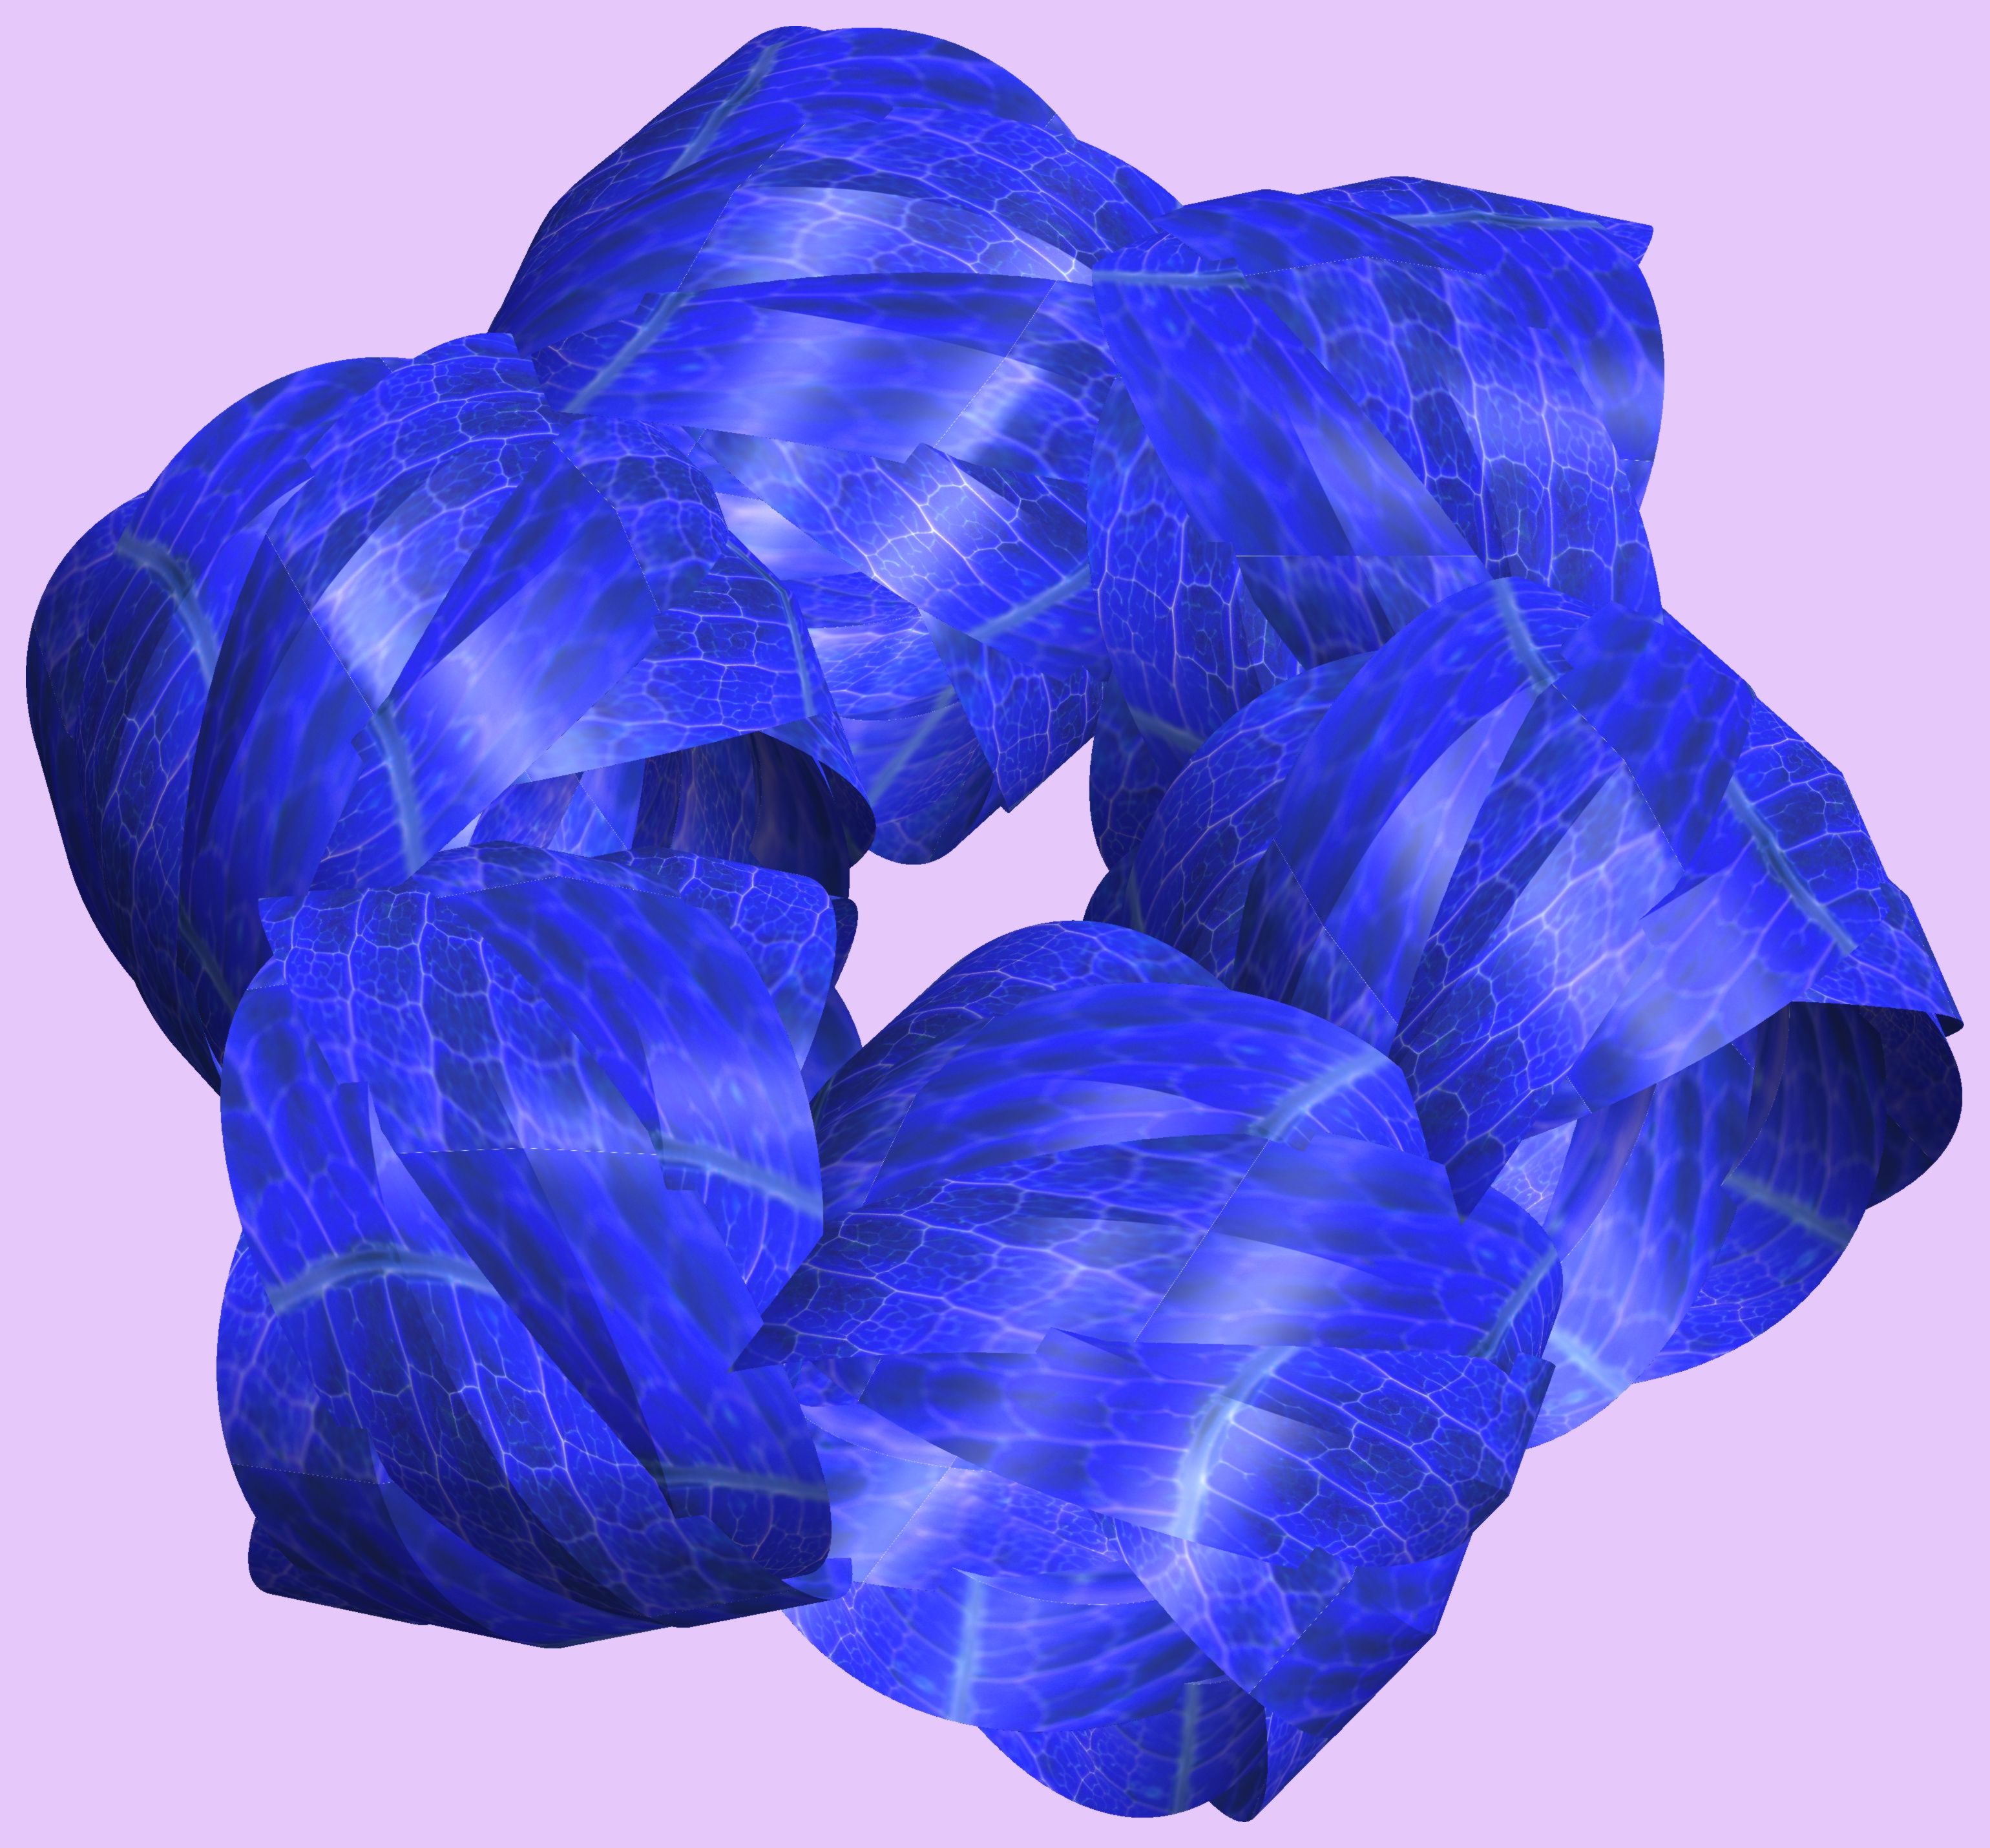
structure, texture, flower, purple, petal, pattern, blue, jewellery, figure, design, violet, symmetry, 3d, graphic, organ, knot, mathematica, cg, parametricplot3d, code, program, algorithm, abstruct, mapping, cobalt blue